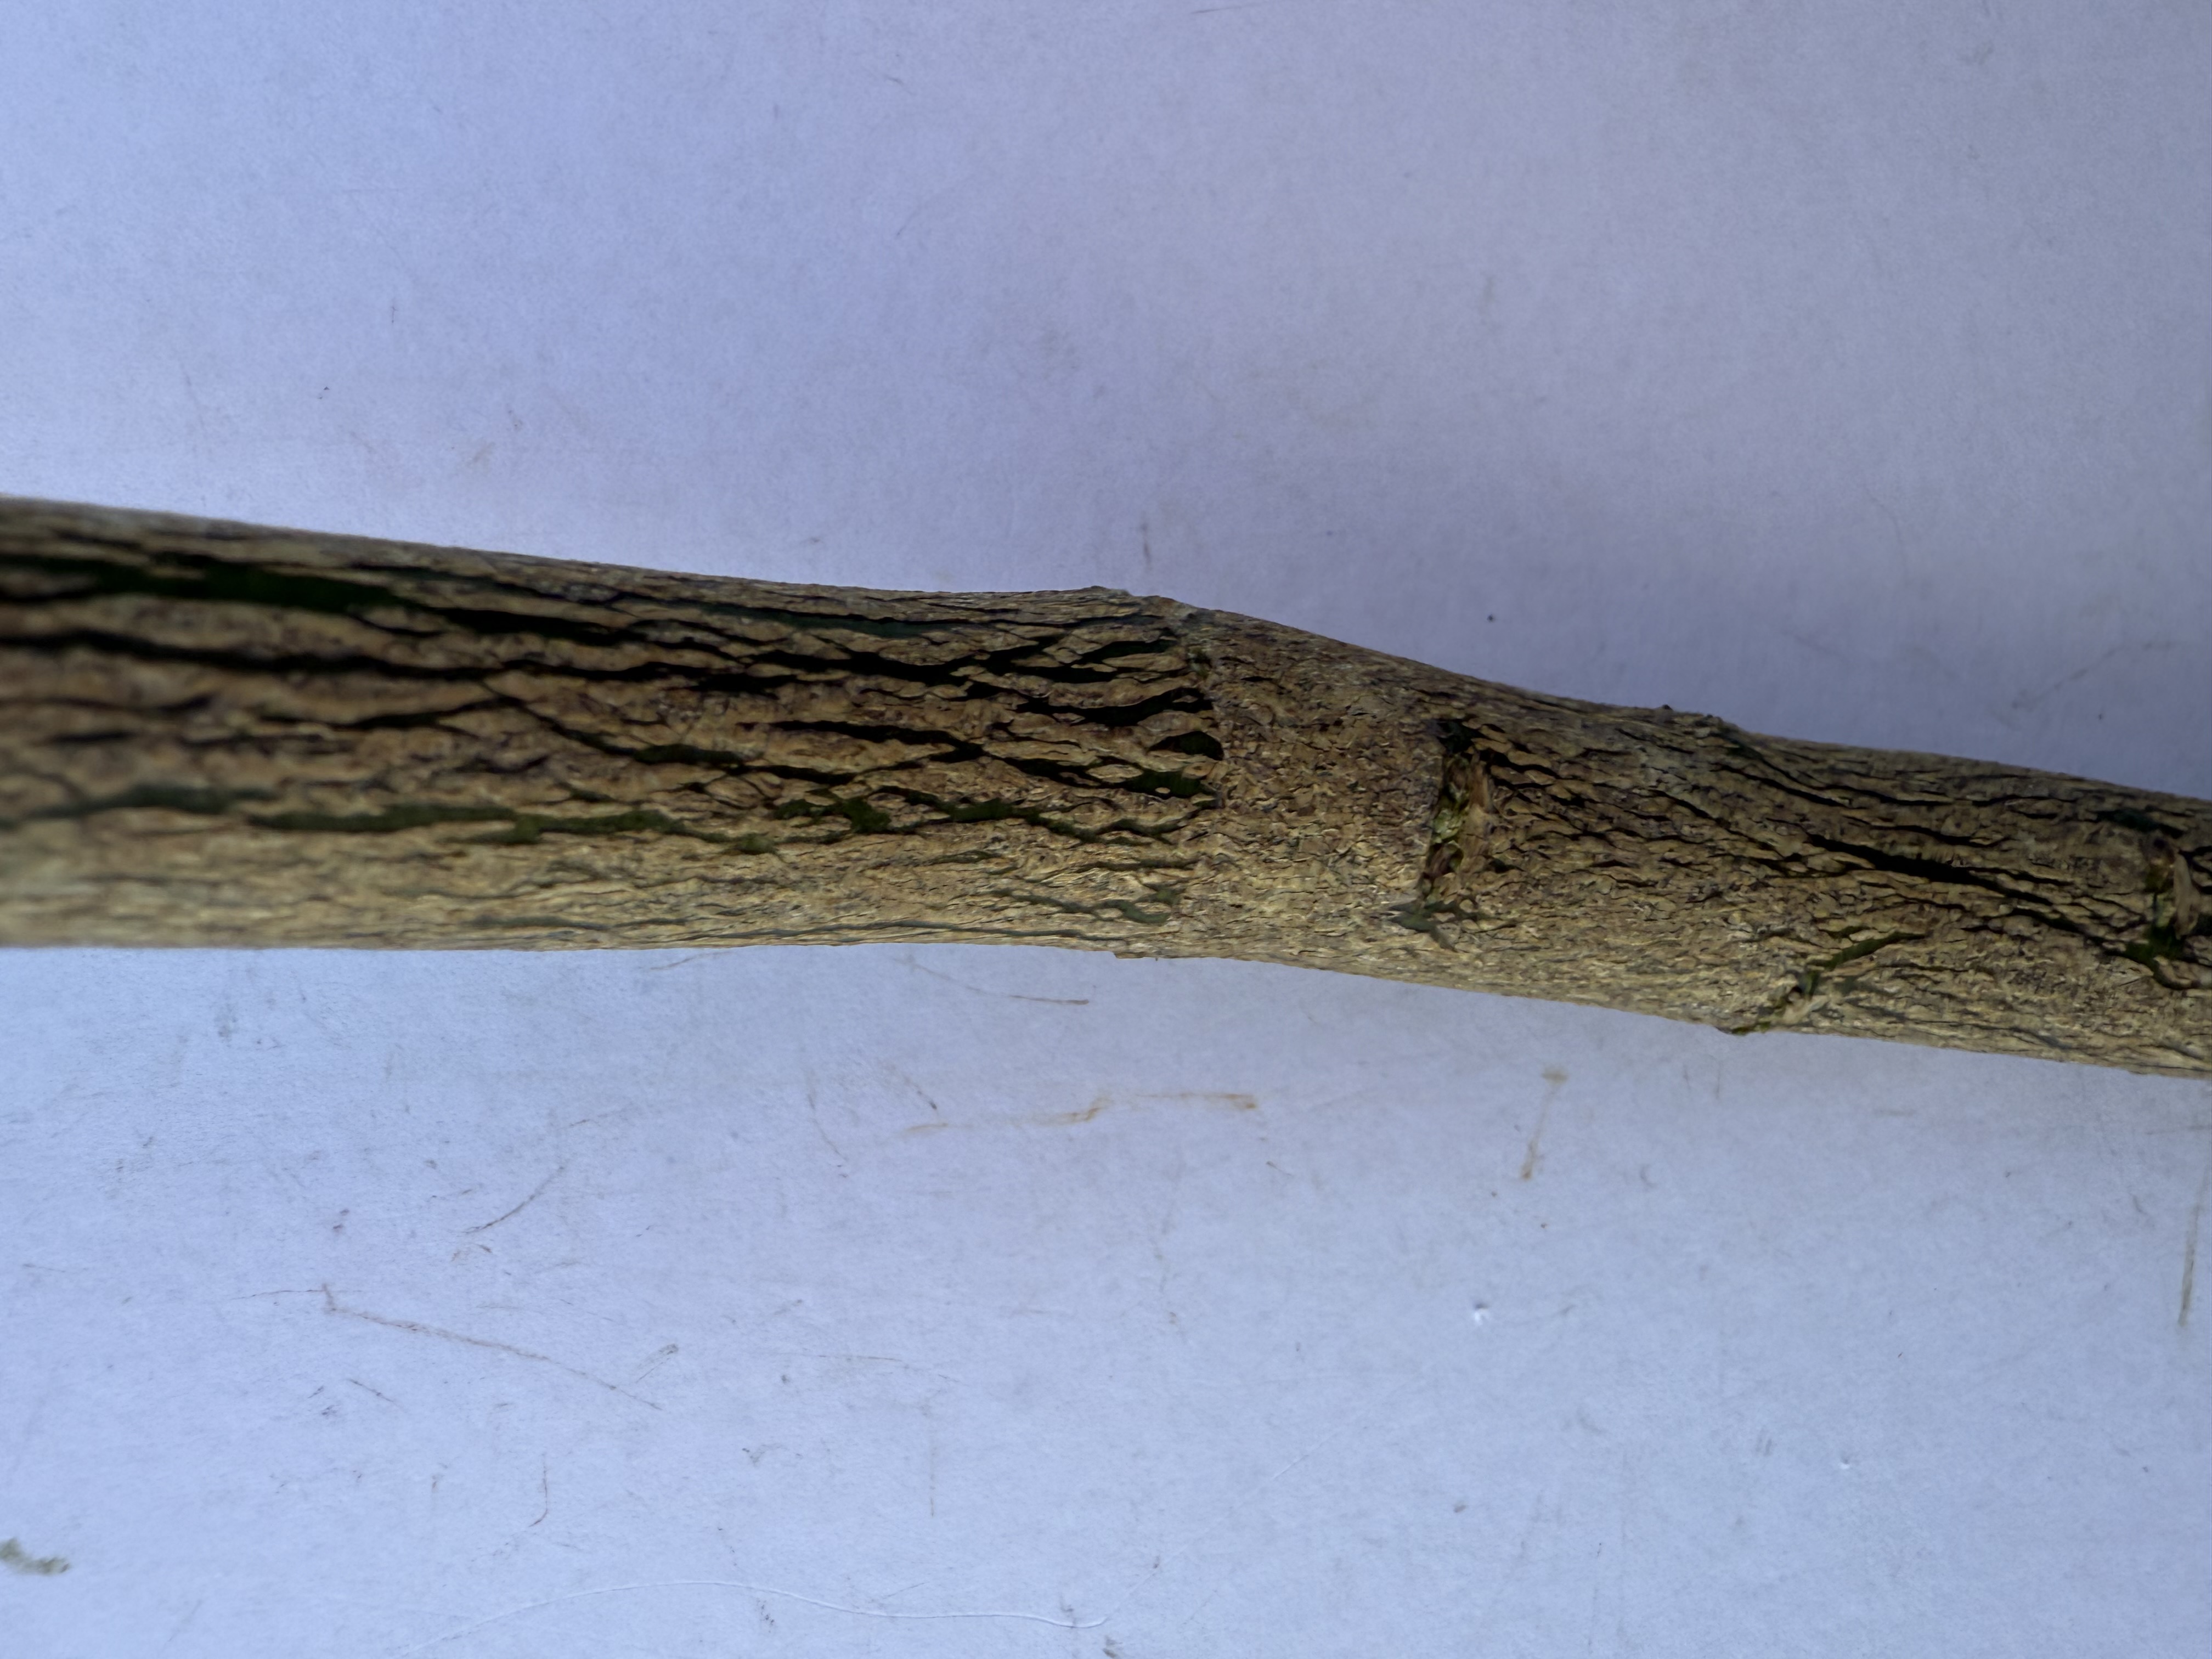
Variety: Orange